The StoryTeller (TV series)

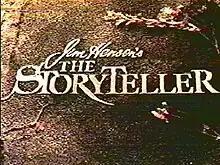
Title card for "The StoryTeller"

The StoryTeller is a live-action/puppet television series that originally aired in 1987 and which was created and produced by Jim Henson.